Soulton Hall

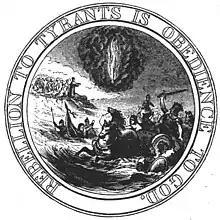
Franklin's design for the First Great Seal of America, inspired by the Geneva Bible

Bach-y-Graig is acknowledged to be in an Antwerp style by Flemish craftsmen and were the first brick houses in Wales. While Clough's house has been demolished it shows important features in the Soulton design that were altered in later phases.